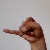
The image shows a hand gesture representing the letter 'J' in Indian Sign Language.